Kanamachi Station

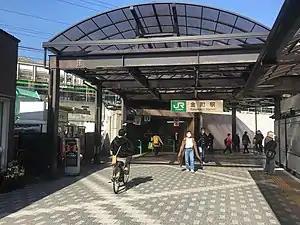
The south entrance in March 2021

is a railway station on the Jōban Line in Katsushika, Tokyo, Japan, operated by East Japan Railway Company (JR East). The station is adjacent to Keisei Kanamachi Station operated by the Keisei Electric Railway.